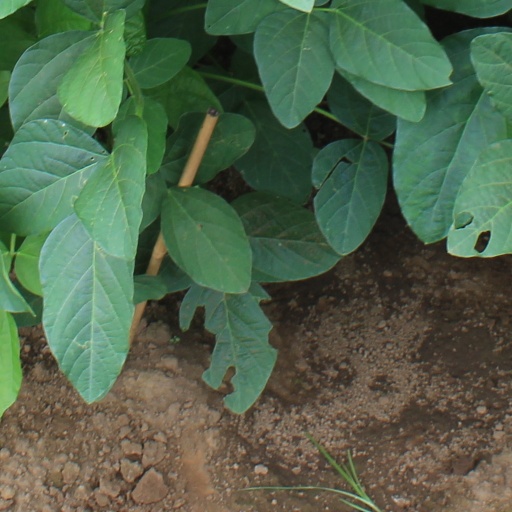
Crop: soybean